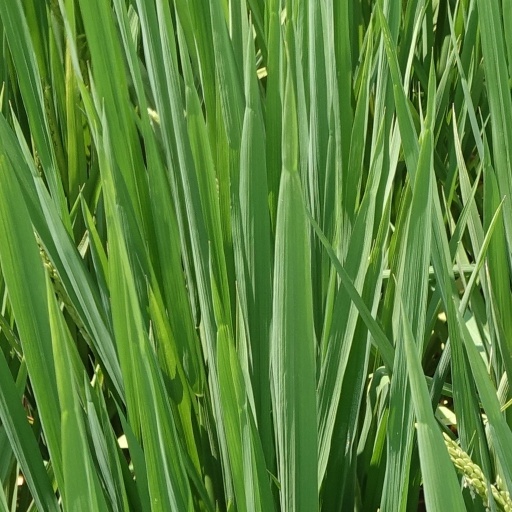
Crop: rice